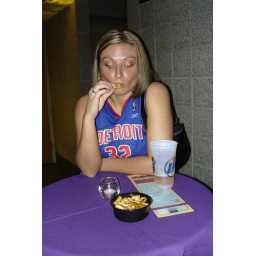
There were tables near the private bar as well that had free mix.